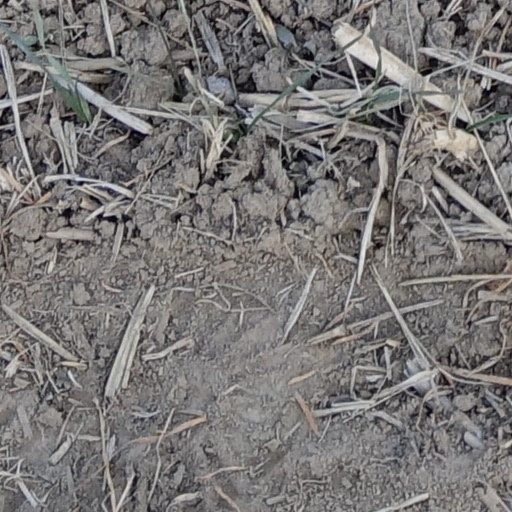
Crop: wheat